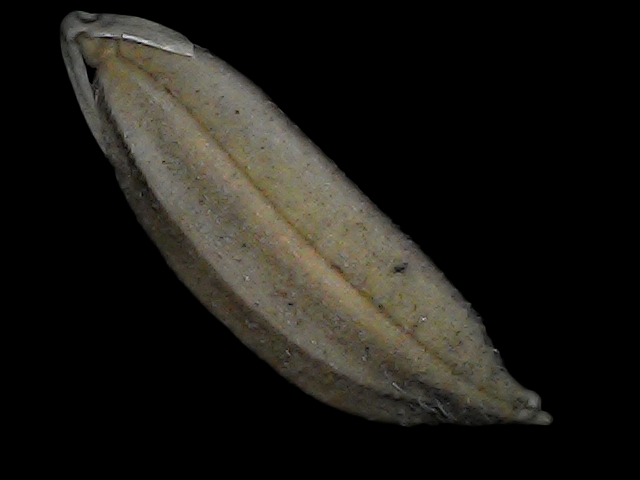
Rice variety: Bd72